Roosevelt School (Lake Wales, Florida)

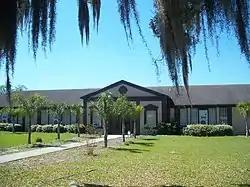

The Roosevelt School (also known as the Roosevelt Academy) is a historic school in Lake Wales, Florida. It is located at 115 E Street. On March 29, 2001, it was added to the U.S. National Register of Historic Places. Originally this school served the African-American Community or the Northwest community in Lake Wales. Currently it is an ESE vocational school specifically designed to teach and train students in grades 6–12 with learning disabilities to adapt and excel in society